Worldly Goods

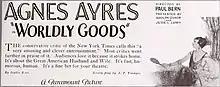
Advertisement

Worldly Goods is a 1924 American silent comedy film directed by Paul Bern and written by Sophie Kerr and A. P. Younger. The film stars Agnes Ayres, Patrick H. O'Malley, Jr., Victor Varconi, Edythe Chapman, Bert Woodruff, Maude George, and Cecille Evans. The film was released on November 24, 1924, by Paramount Pictures.